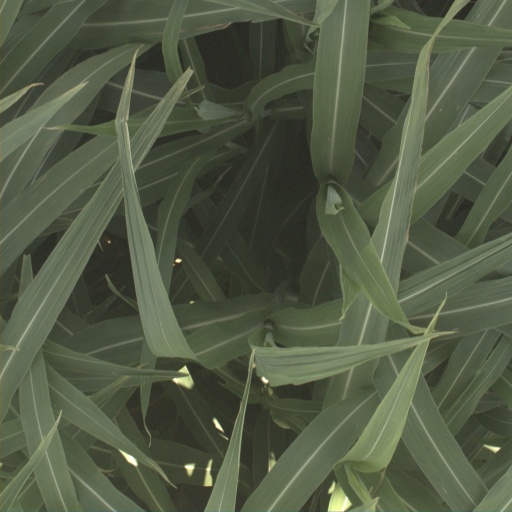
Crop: sorghum